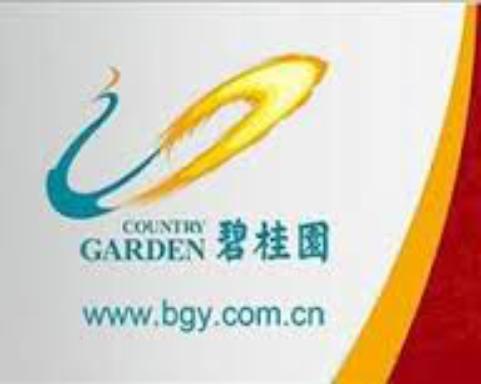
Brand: country garden
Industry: Necessities